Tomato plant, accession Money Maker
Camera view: vertical (180 deg); turntable rotation: 240 degrees
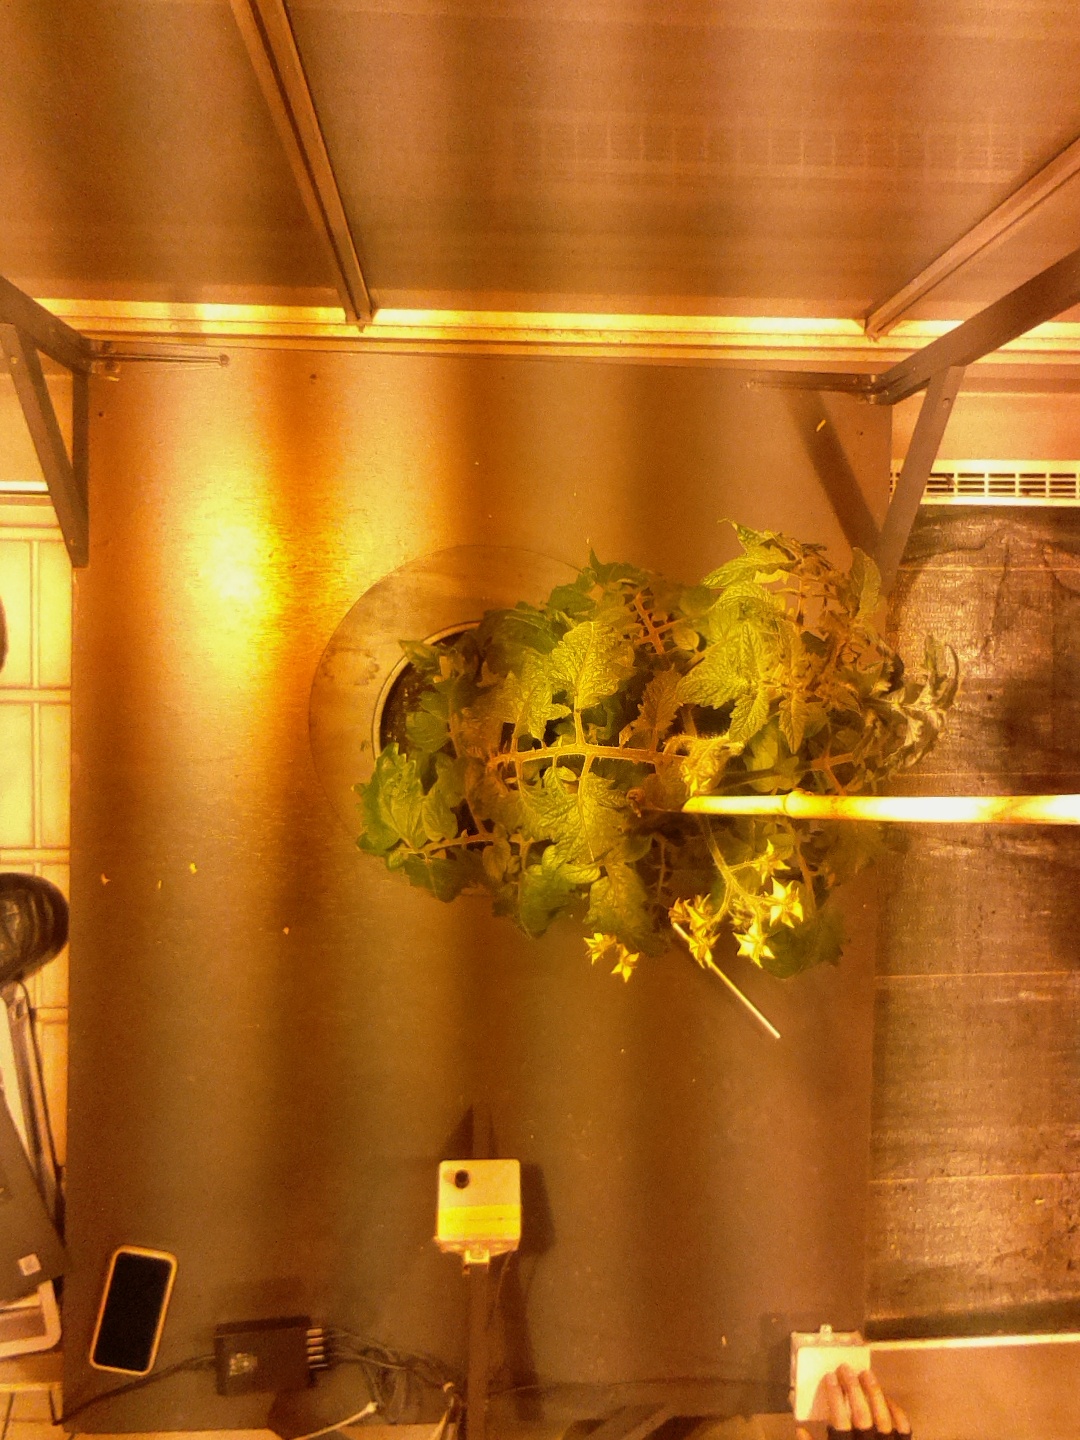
BBCH growth stage 65: Full flowering, 50%-60% of flowers open, first petals falling